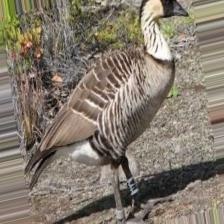
Species: HAWAIIAN GOOSE
Scientific name: BRANTA SANDVICENSIS
ImageNet parent category: goose